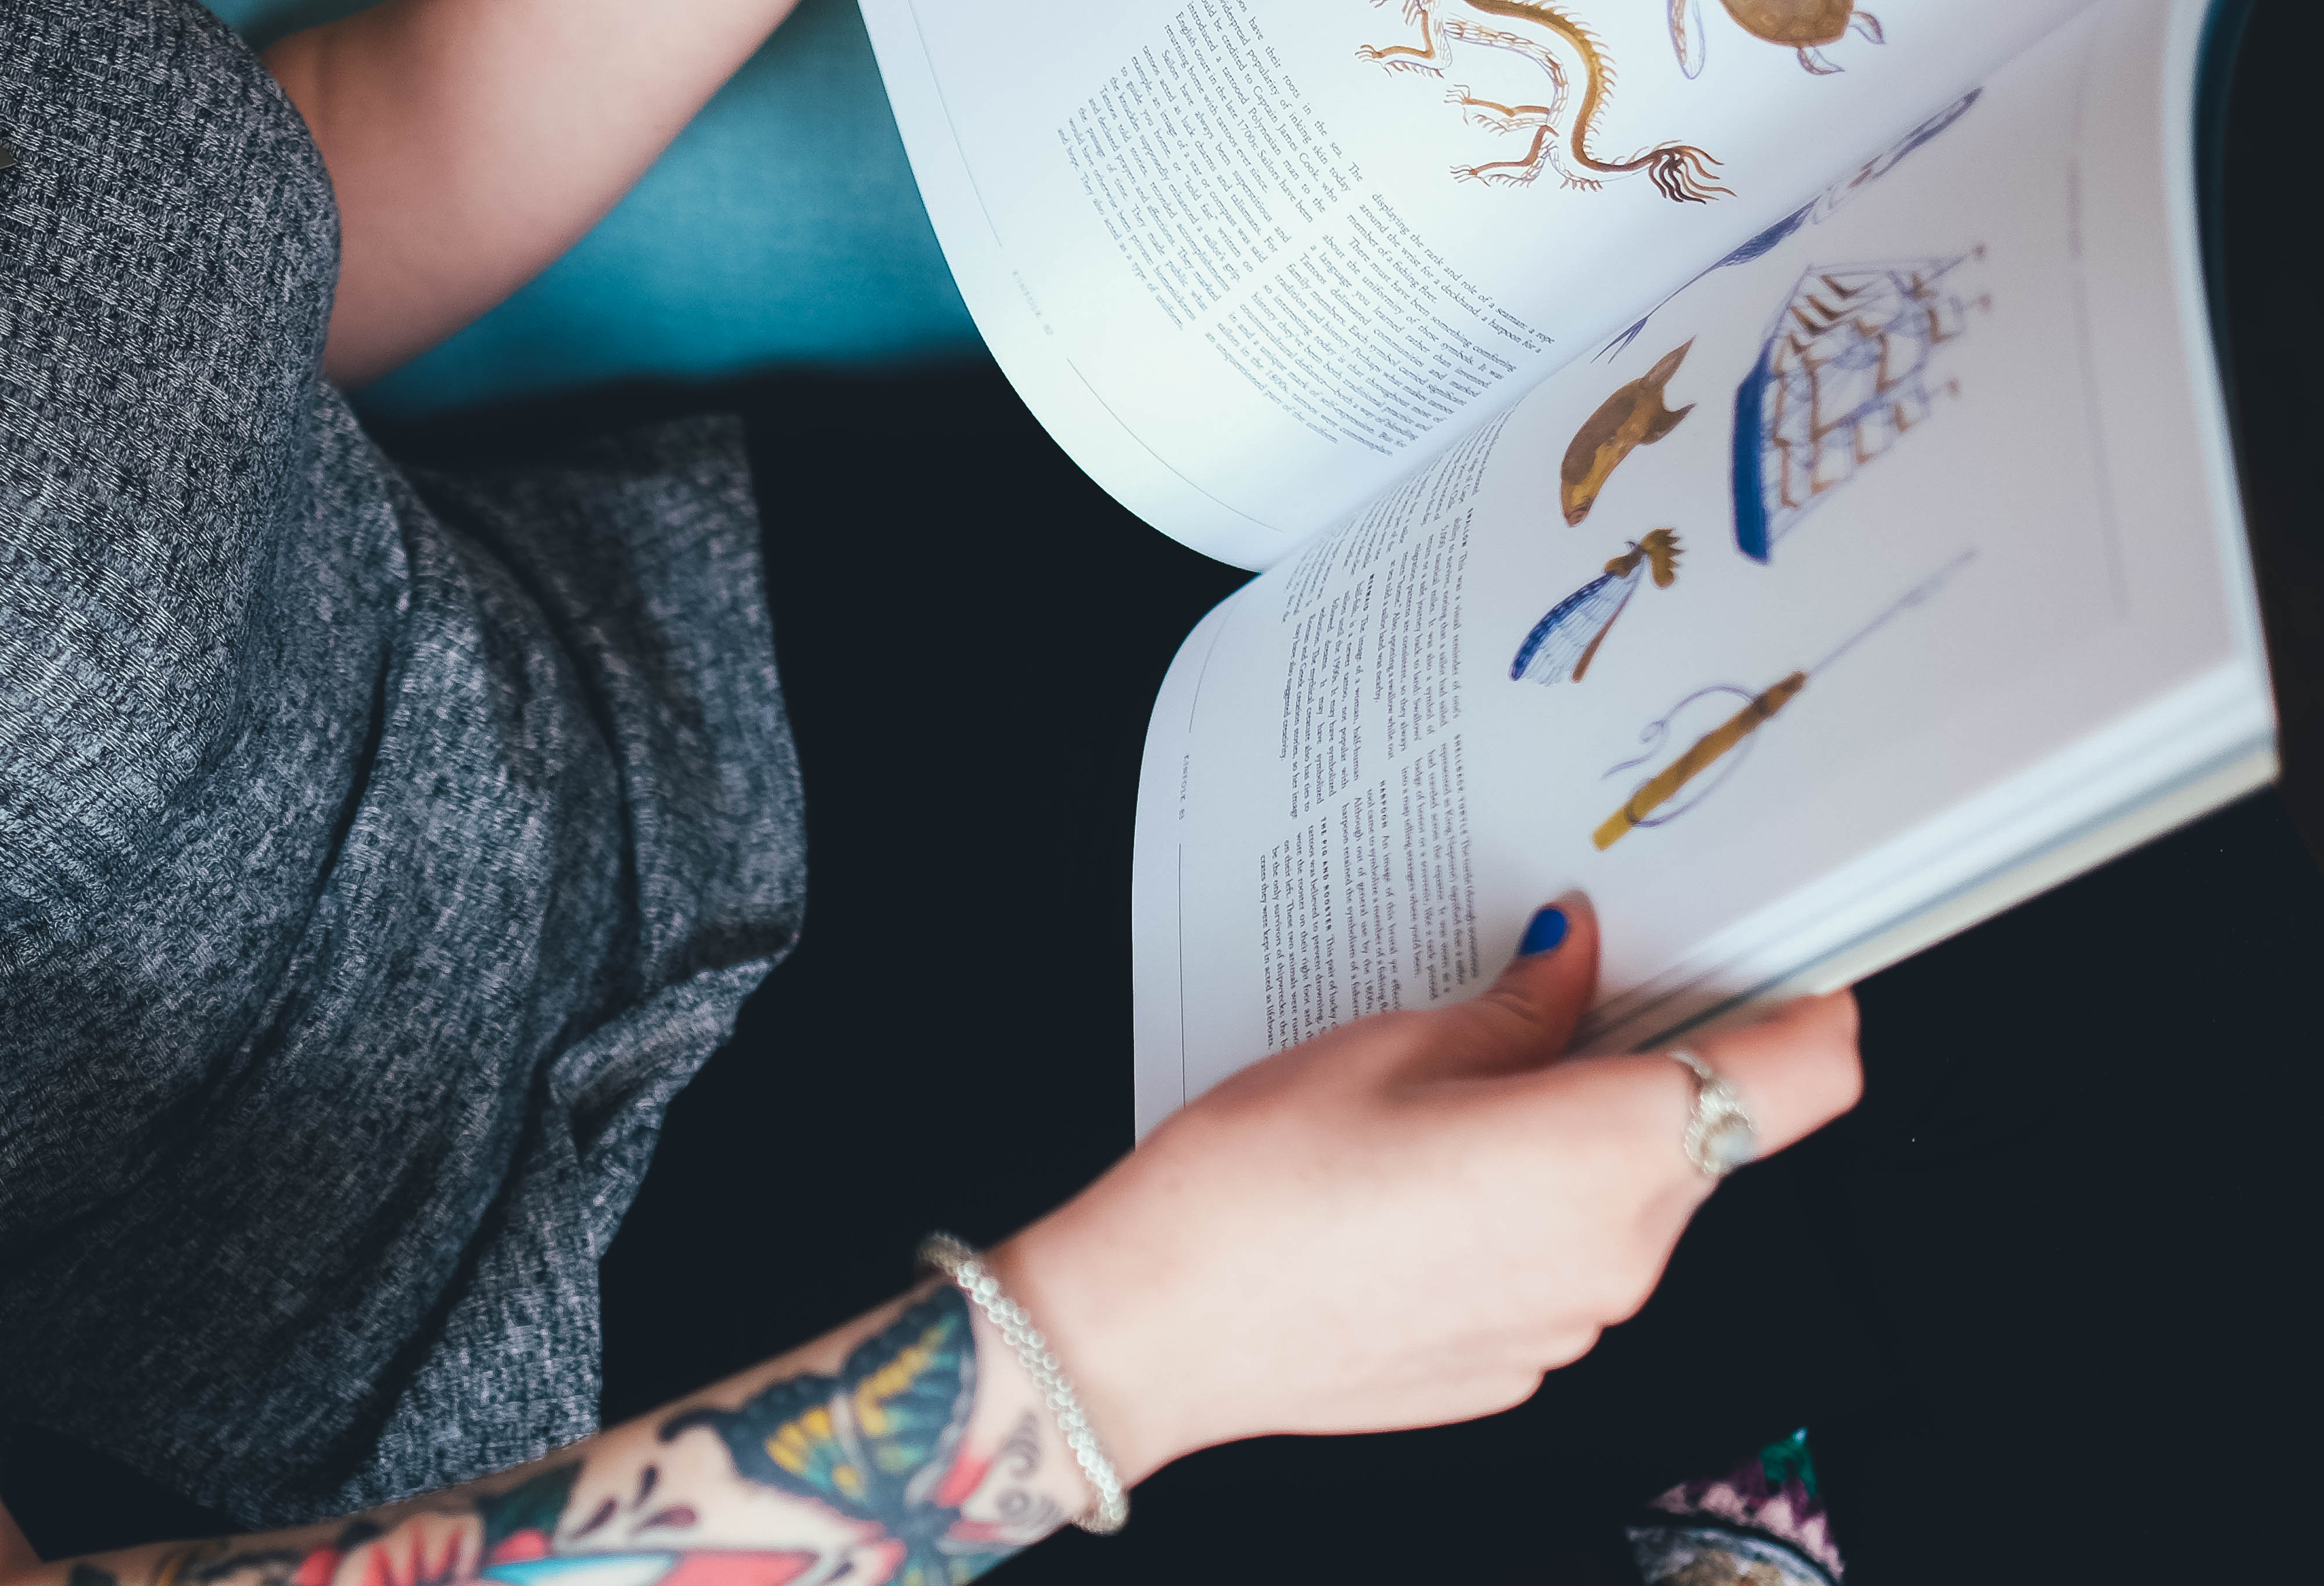
writing, hand, book, reading, finger, tattoo, blue, arm, brand, hands, public domain images